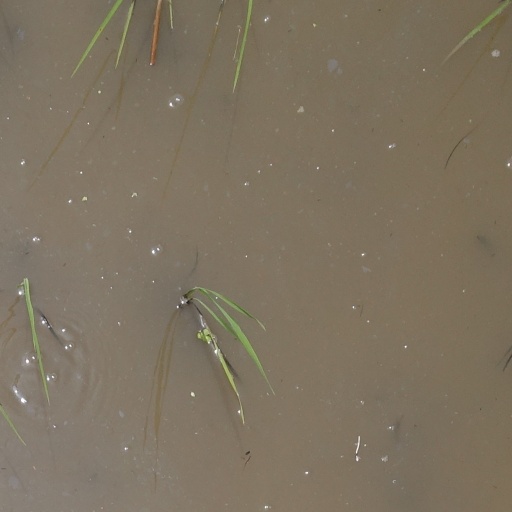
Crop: rice